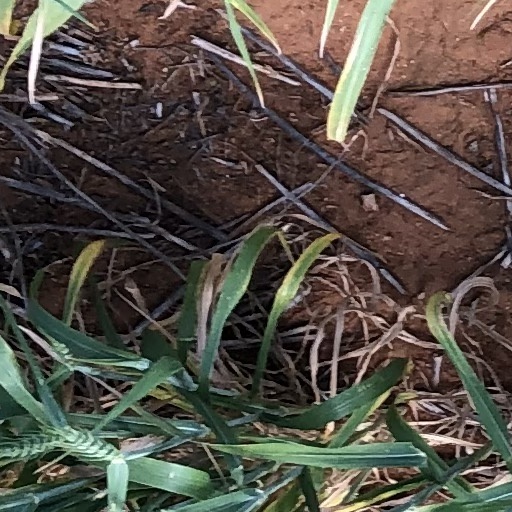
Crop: wheat